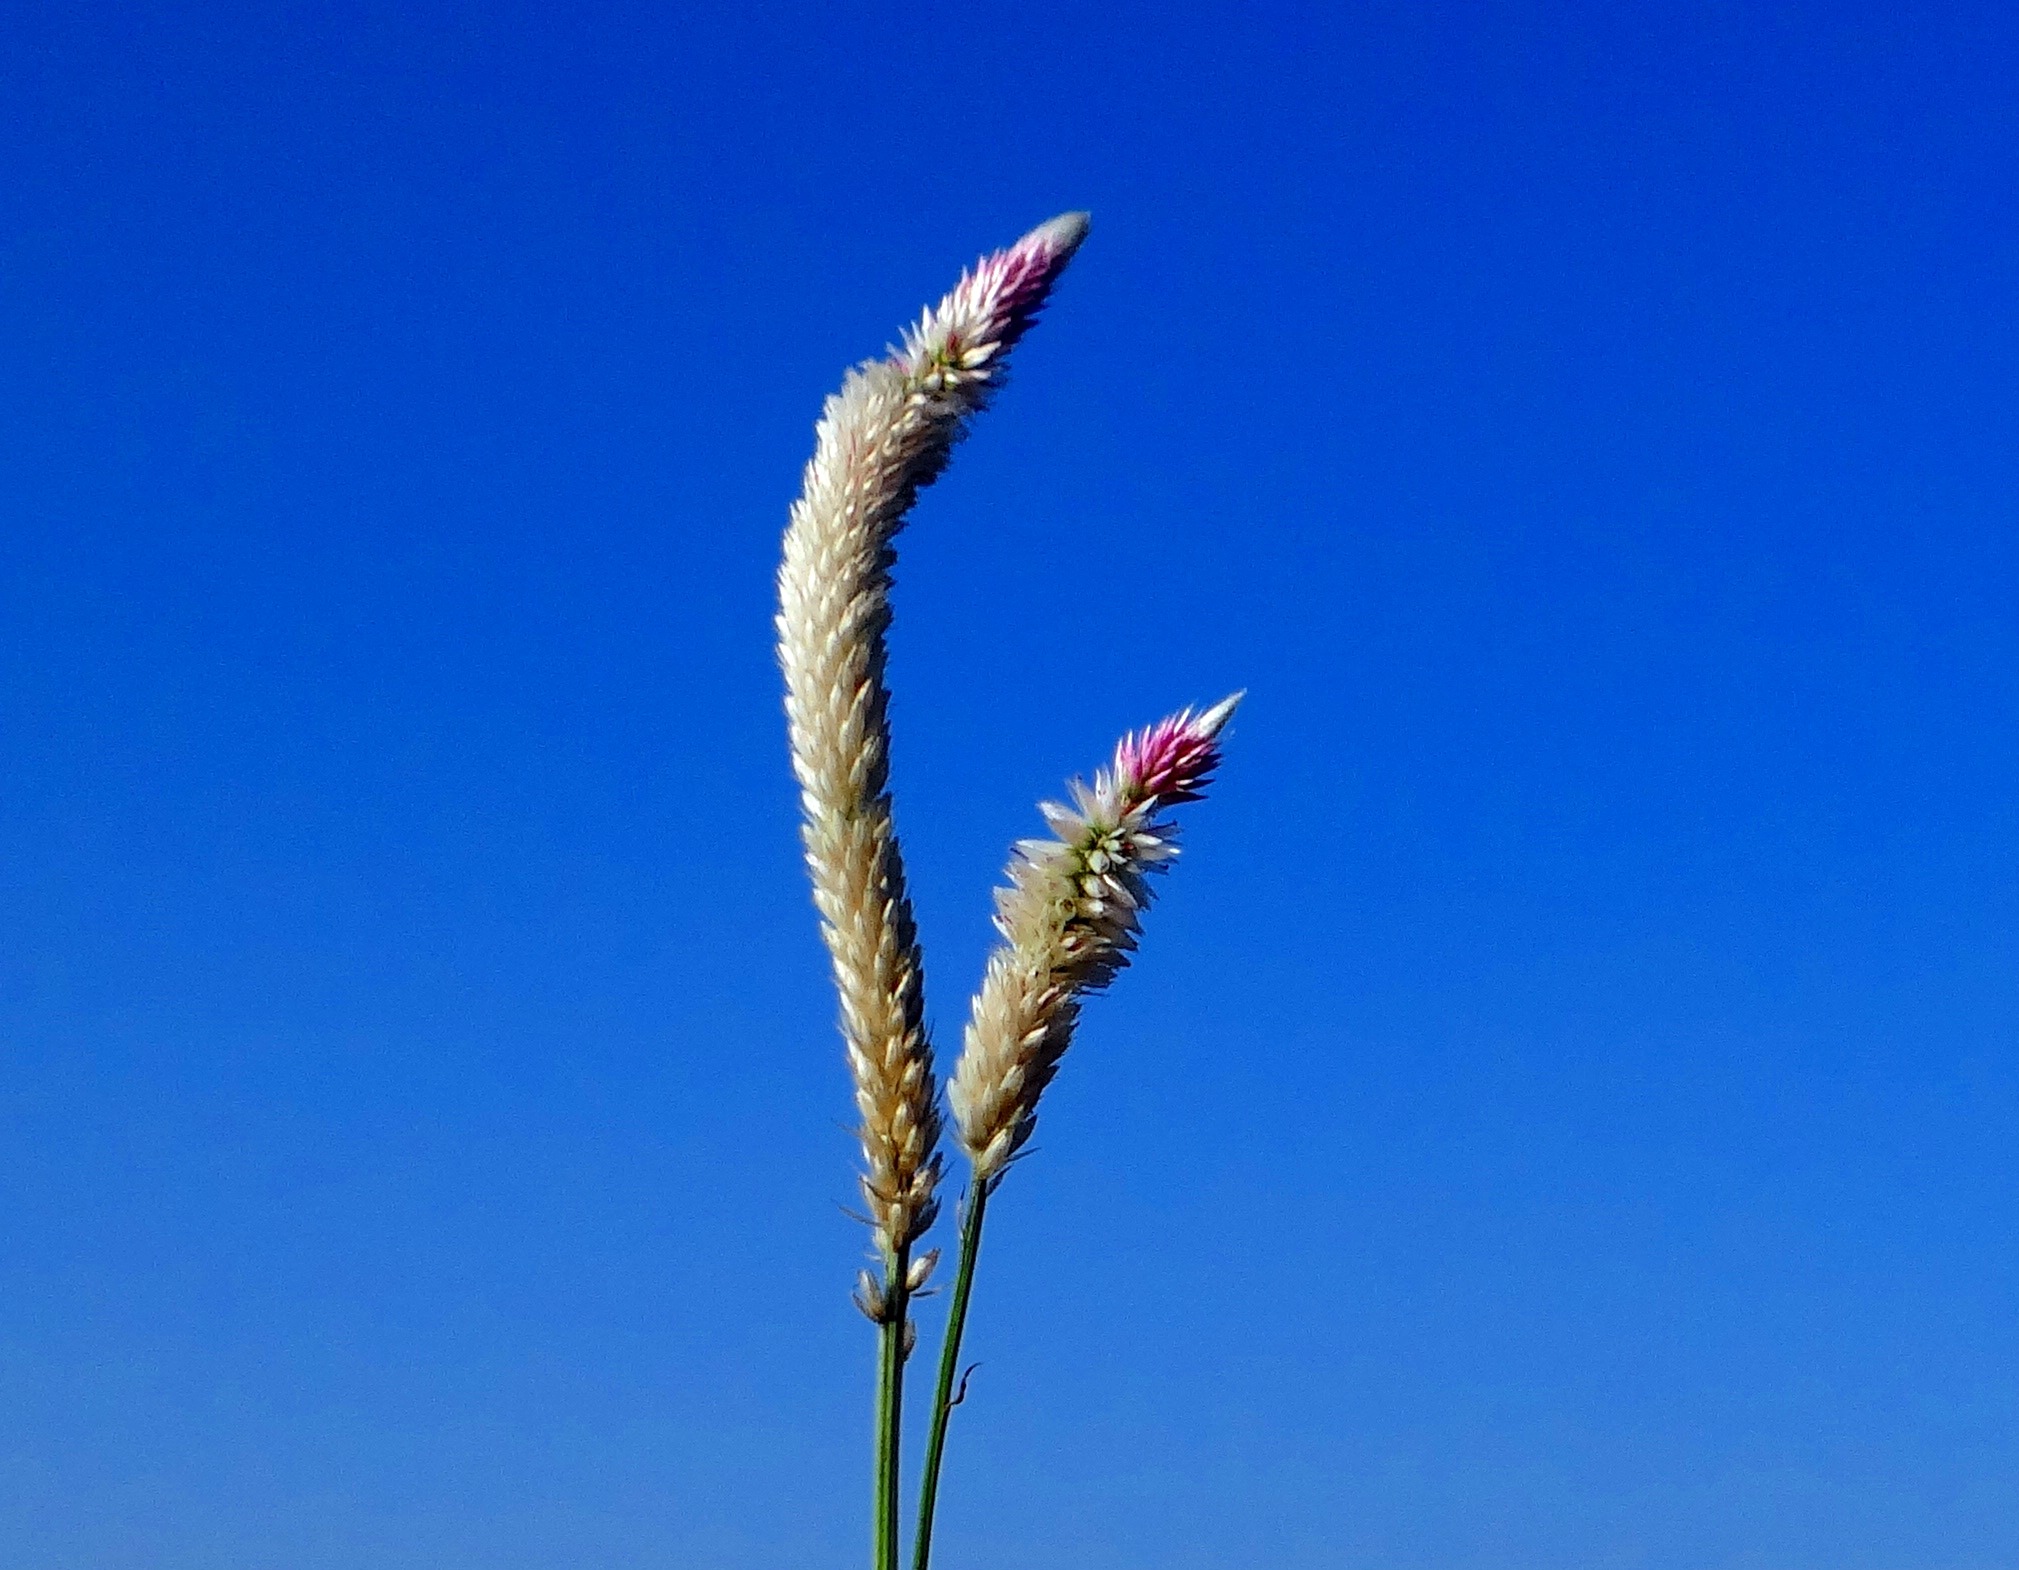
tree, grass, branch, bird, plant, sky, prairie, flower, wind, wild, flora, blue sky, weed, beautiful, india, karnataka, flowering plant, grass family, plant stem, land plant, arecales